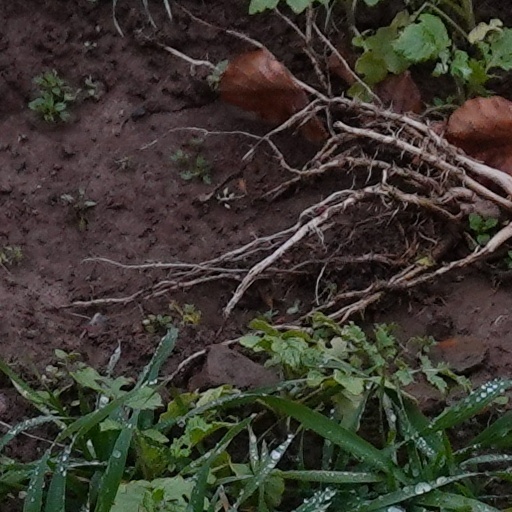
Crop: wheat